List of Armenian monarchs

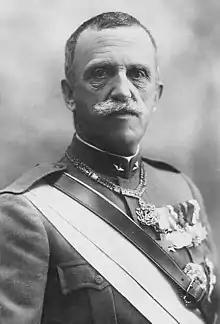
The House of Savoy claimed the titular style "King of Cyprus, Jerusalem and Armenia" for centuries. It was in use as late as the 20th century, for instance by Victor Emmanuel III of Italy (pictured).

Charlotte, who ruled as Queen of Cyprus 1458–1464, was deposed in 1464 but maintained claims to her titles in exile. In 1485, she ceded all her titular claims to her first cousin once removed, Charles I, Duke of Savoy. As a consequence of Charlotte's sale, the House of Savoy is often seen as the heirs of the Lusignan kings of Cyprus and Armenian Cilicia. For centuries thereafter, the heads of the family maintained the style "Duke of Savoy and titular King of Cyprus, Jerusalem and Armenia".